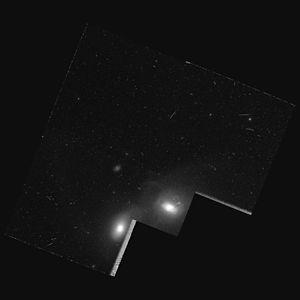
NGC 526 est une paire de galaxies lenticulaires située dans la constellation du Sculpteur. Cette paire est constituée de NGC 526A et de NGC 526B.